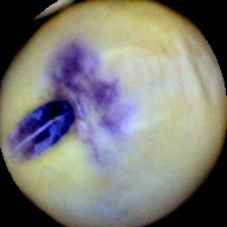
Label: Spotted